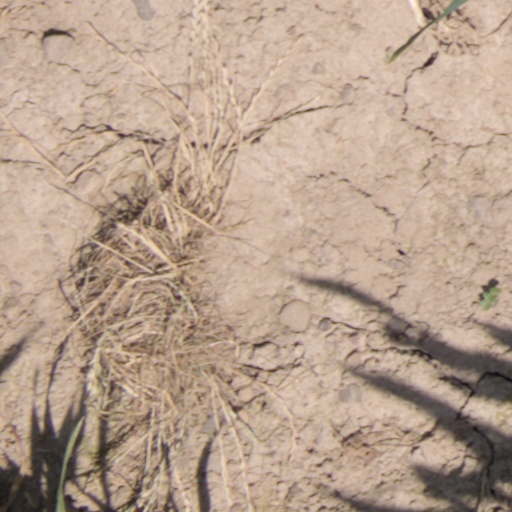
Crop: wheat